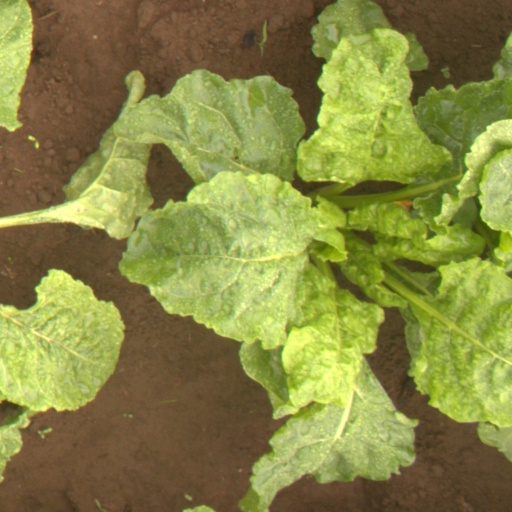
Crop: sugar beet